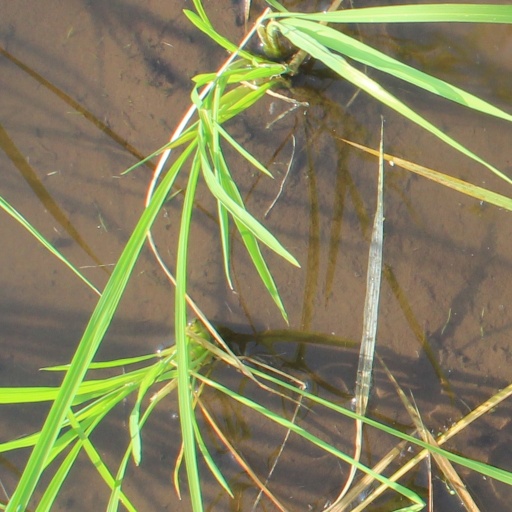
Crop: rice